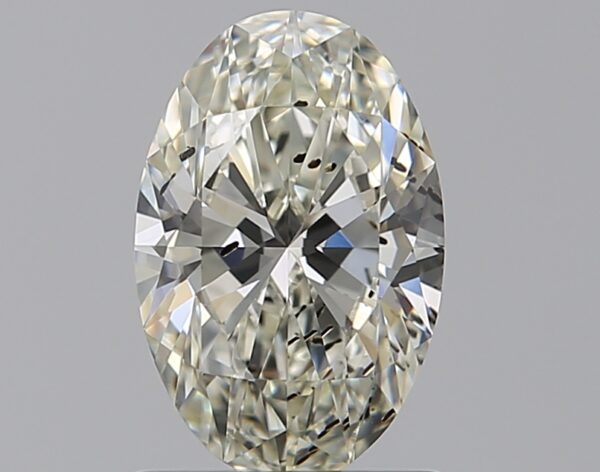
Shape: oval
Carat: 0.9
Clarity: SI2
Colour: K
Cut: EX
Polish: EX
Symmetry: EX
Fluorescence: ST
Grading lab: GIA
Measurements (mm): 8.05 x 5.28 x 3.23